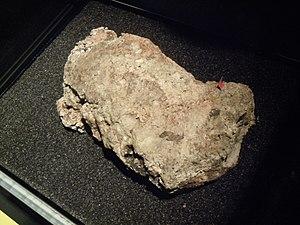
Un fatberg est un très gros amas de graisses alimentaires et autres déchets ménagers que l'on peut trouver dans les égouts. C'est un mot-valise anglais formé à partir de « fat » et « iceberg ».